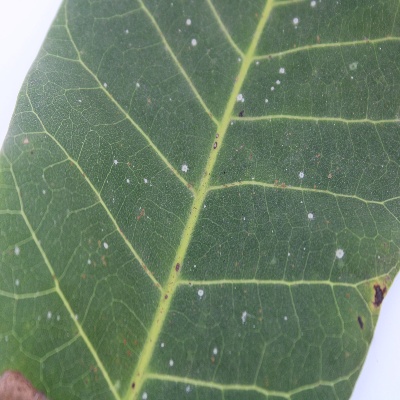
Crop: Cashew
Condition: red rust